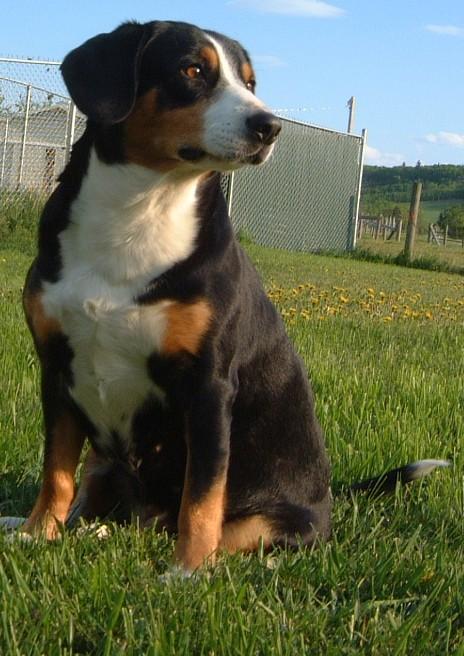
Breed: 221-n000055-EntleBucher